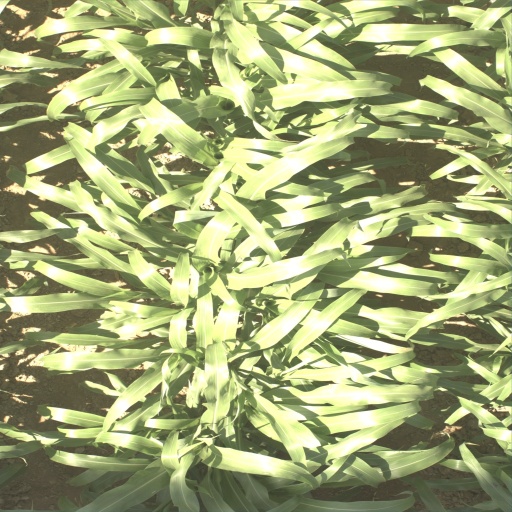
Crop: sorghum